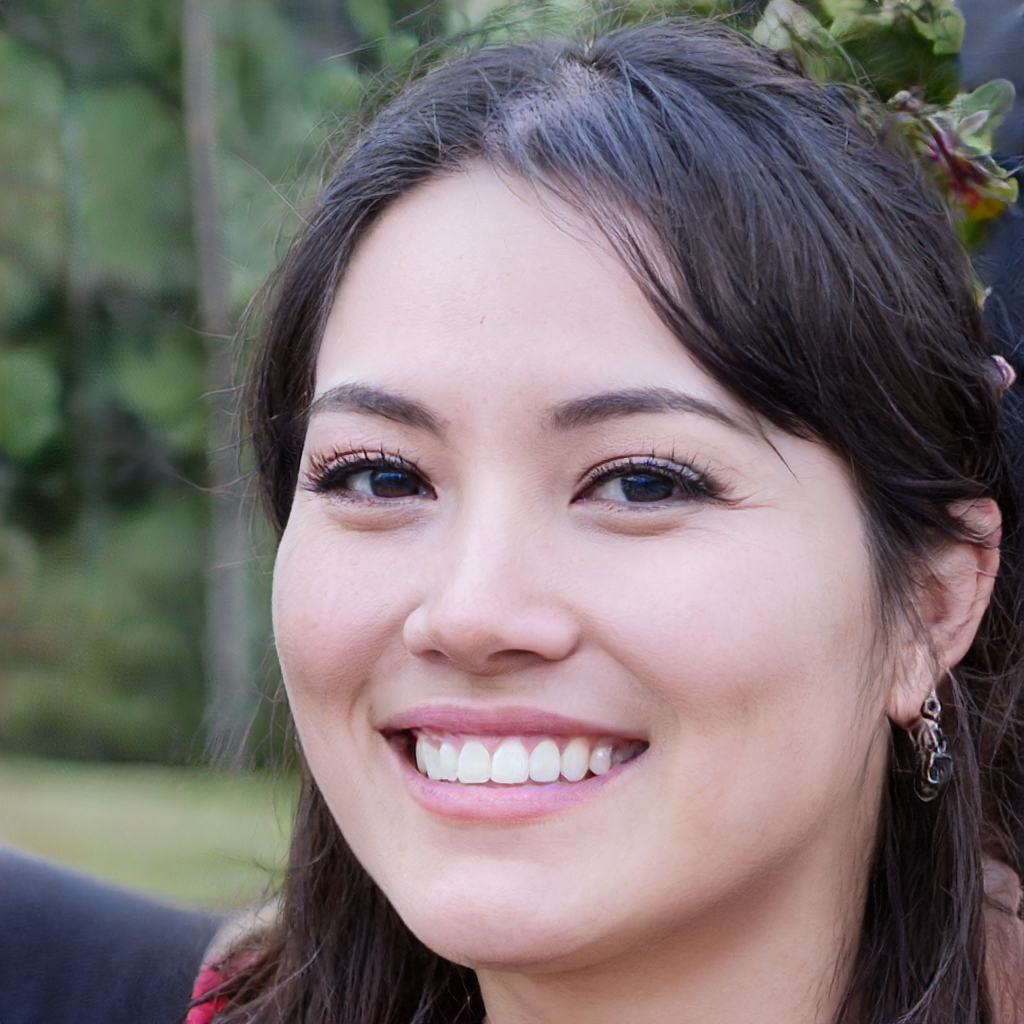
Label: Colored